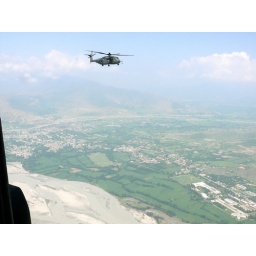
A bird eyeview of the Swat Valley (Pakistan). Notice the river in grey shade. Aug 2010